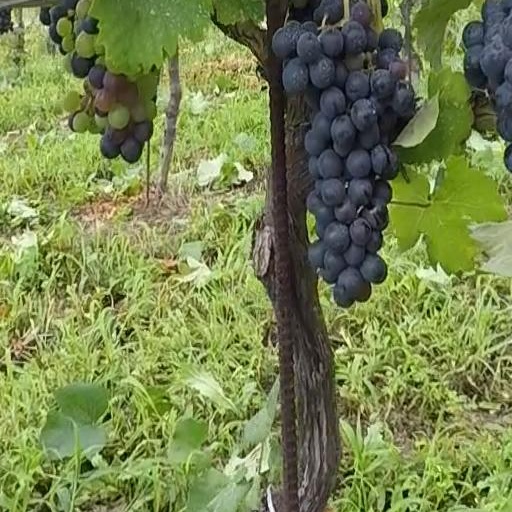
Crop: grape